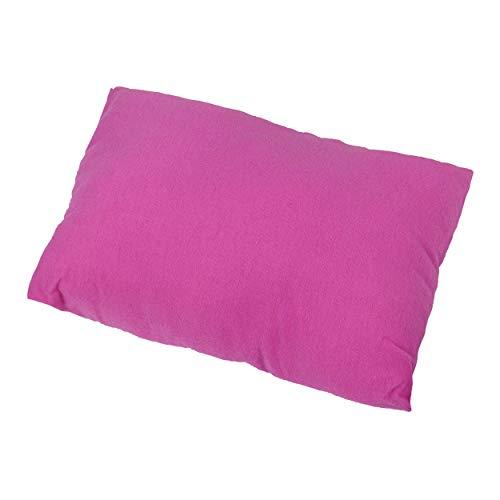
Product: Wildkin Sleeping Bag for Toddler Boys and Girls, Includes Pillow and Stuff Sack, Perfect Size for Slumber Parties, Camping, and Overnight Travel, Patterns Coordinate with Our Nap Mats and Lunch Boxes
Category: Toys & Games | Sports & Outdoor Play | Slumber Bags
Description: TRAVEL-FRIENDLY DESIGN – Sleep can happen anywhere with Wildkin’s Original Sleeping Bag Each Sleeping Bag features a roll-up design, complete with elastic storage straps, matching travel pillow, and a coordinating drawstring-close storage bag.
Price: $54.42
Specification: ProductDimensions:57x1.5x30inches|ItemWeight:3.6pounds|ShippingWeight:3.6pounds(Viewshippingratesandpolicies)|ASIN:B07R6Y7D6V|Itemmodelnumber:17707|Manufacturerrecommendedage:5-12years